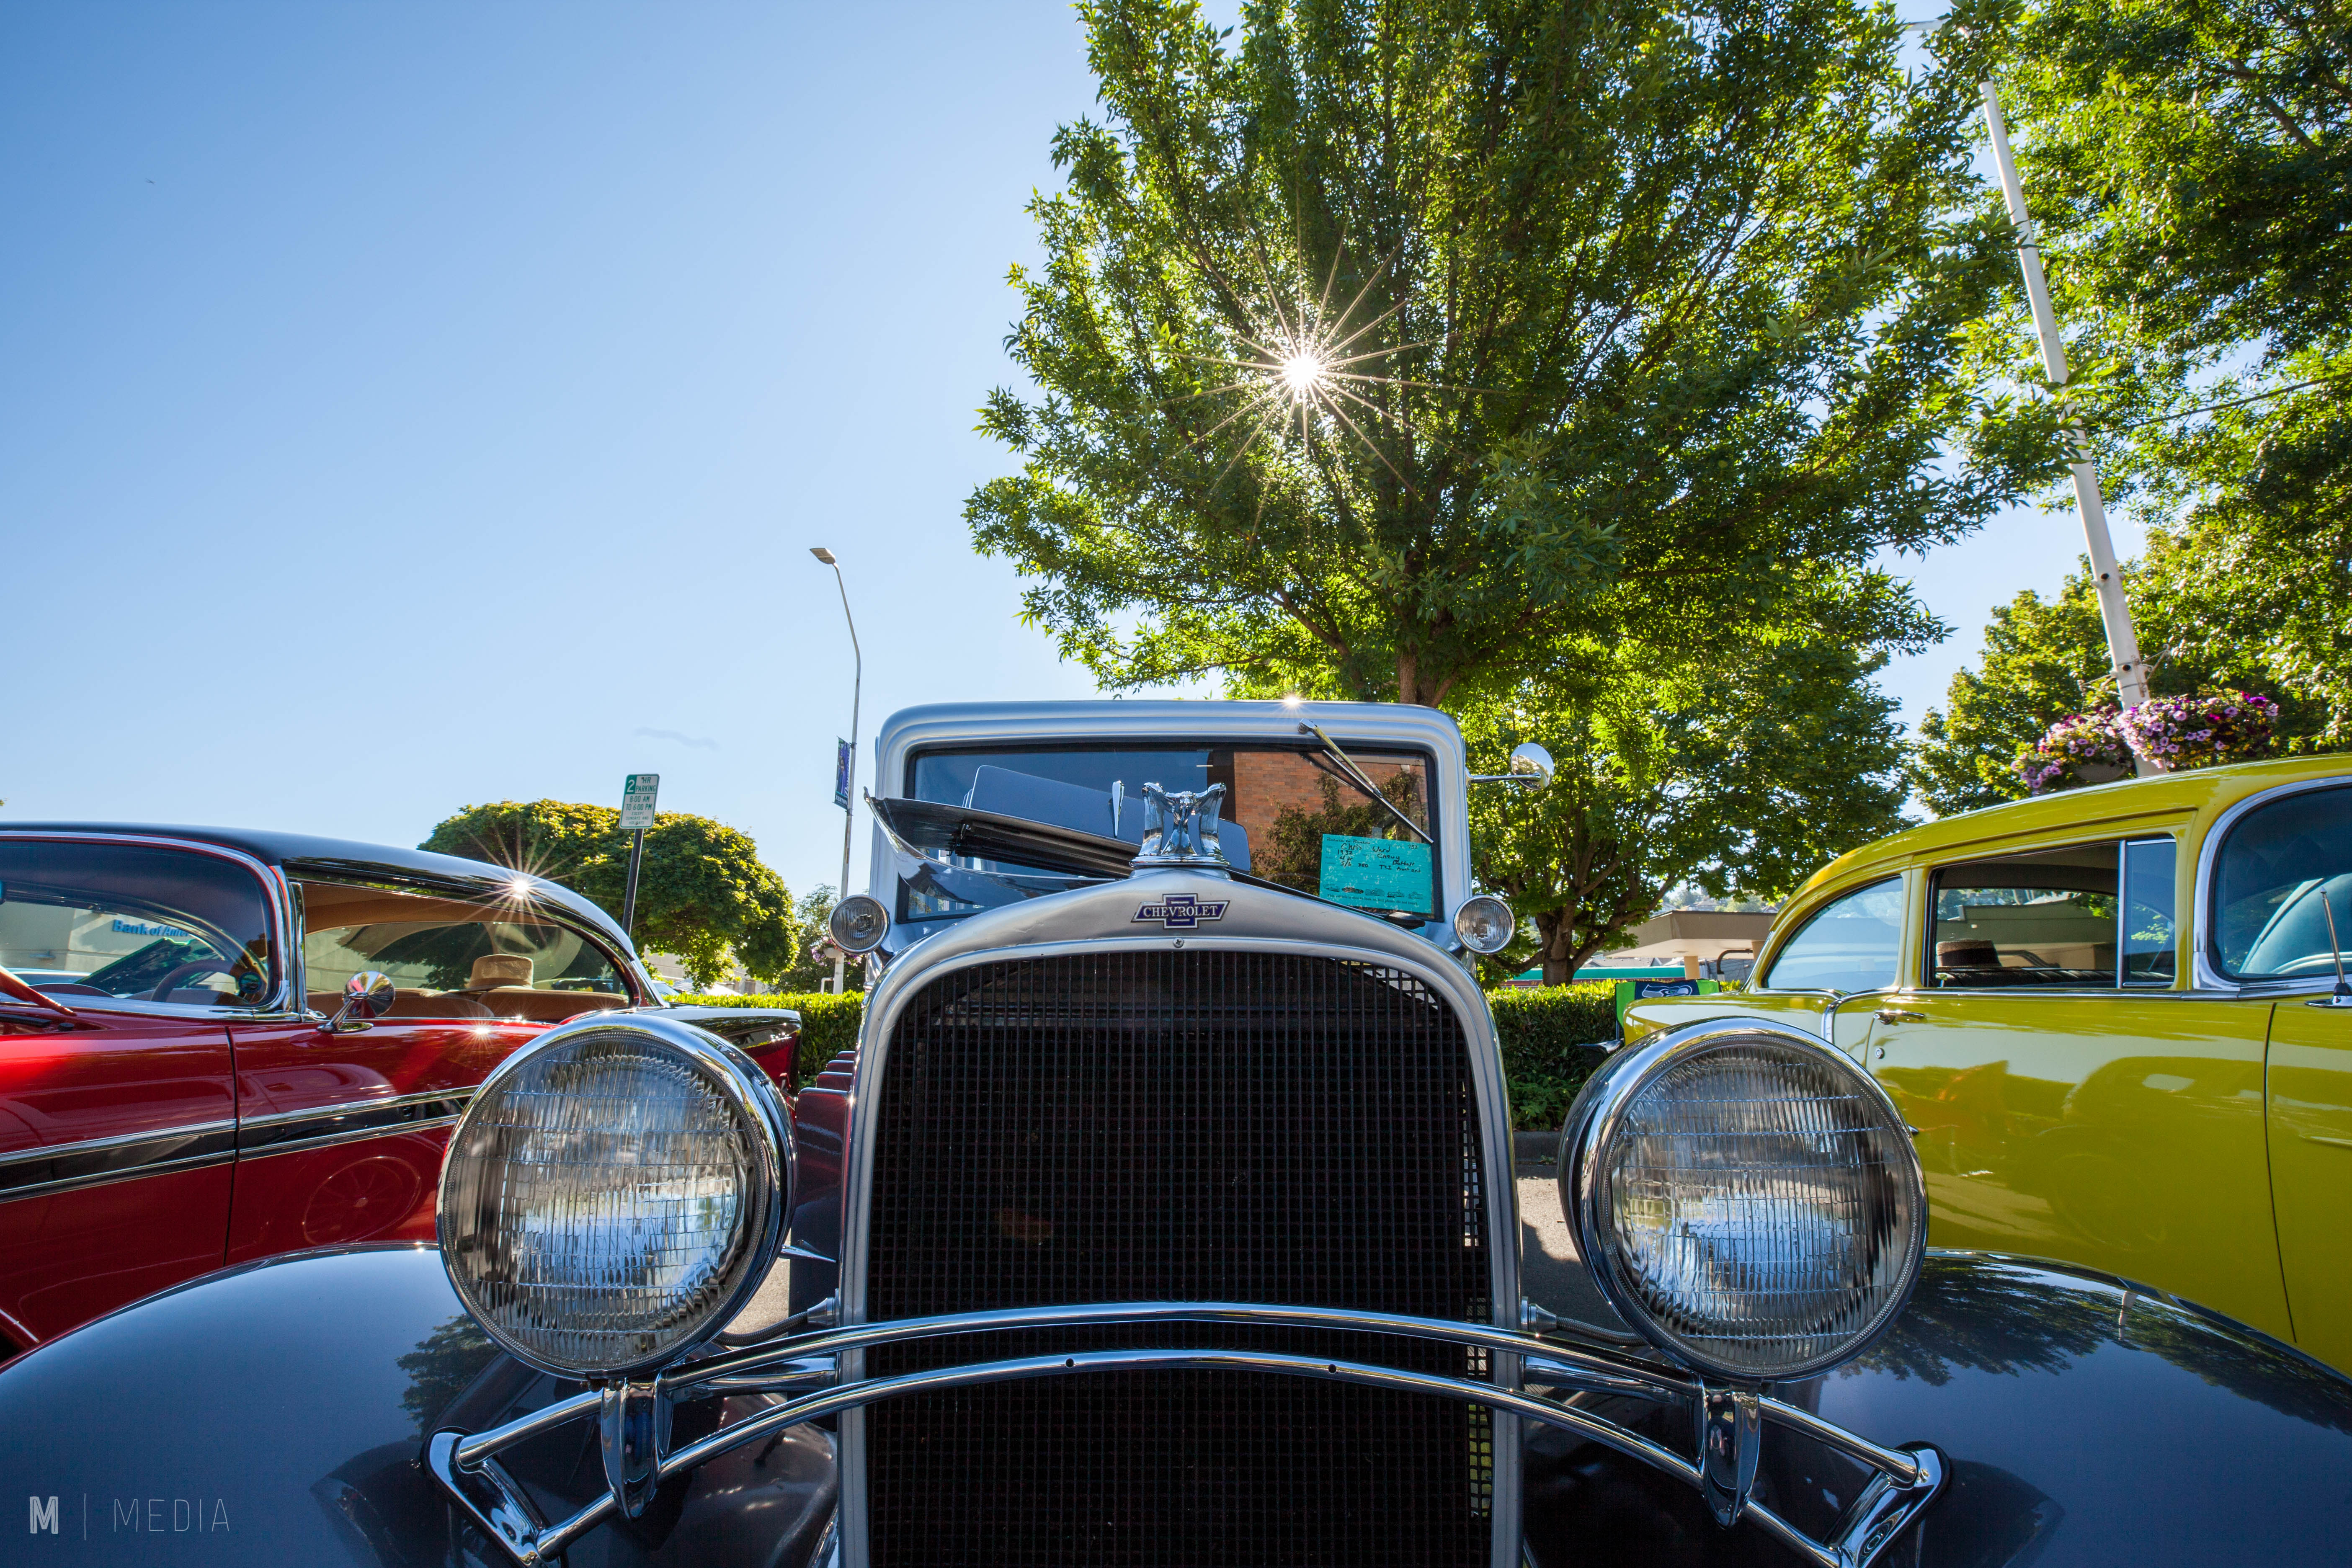
land vehicle, vehicle, car, classic, motor vehicle, vintage car, antique car, automotive design, classic car, automotive exterior, headlamp, yellow, hot rod, custom car, automotive lighting, wheel, automotive wheel system, bumper, coupe, sedan, full size car, ford model a, hardtop, plant, antique